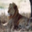
Label: lion